Fritzi Harmsen van Beek

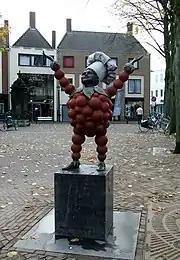
A statue of Flipje, the subject of her father's best-known work, in Tiel, Netherlands.

Frederike ten Harmsen van der Beek, known as a child by the nickname Fritzi, was born in 1927 in Blaricum, Netherlands, outside of Amsterdam.